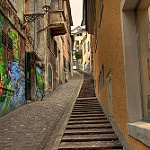
Scene: Outdoor